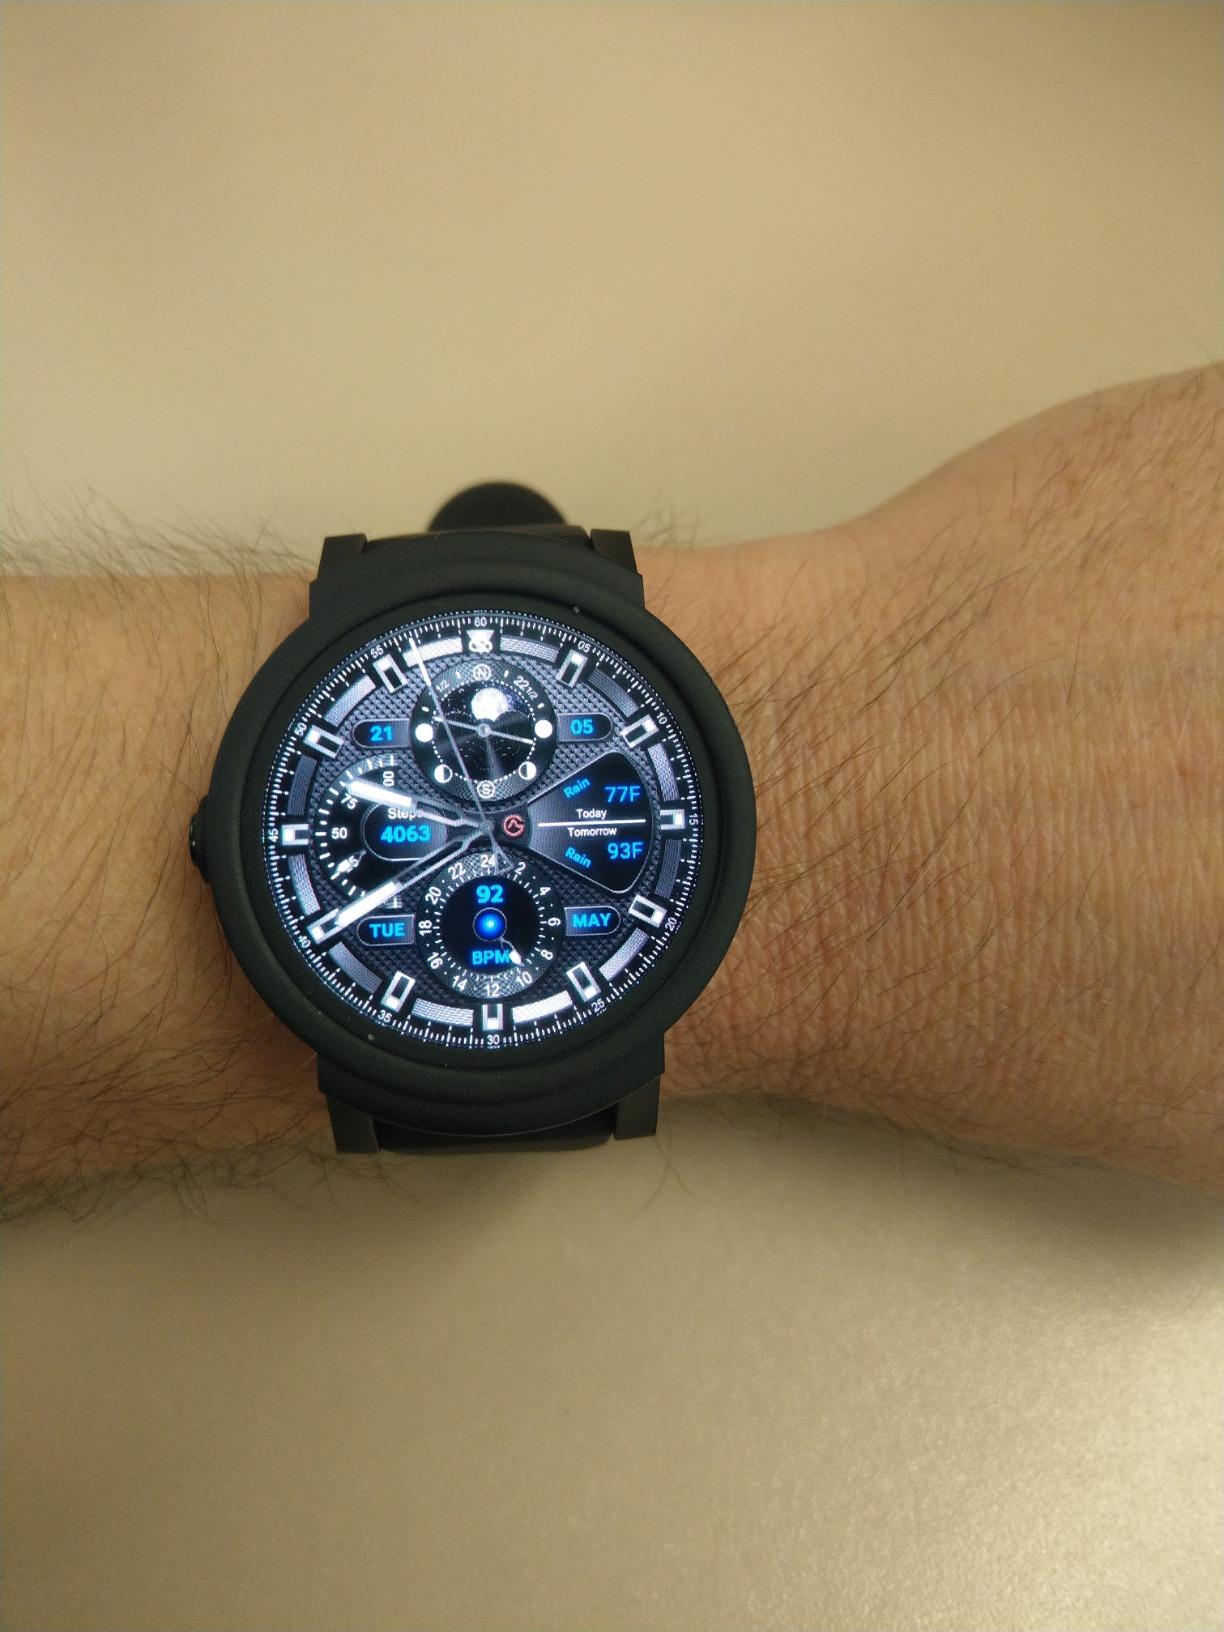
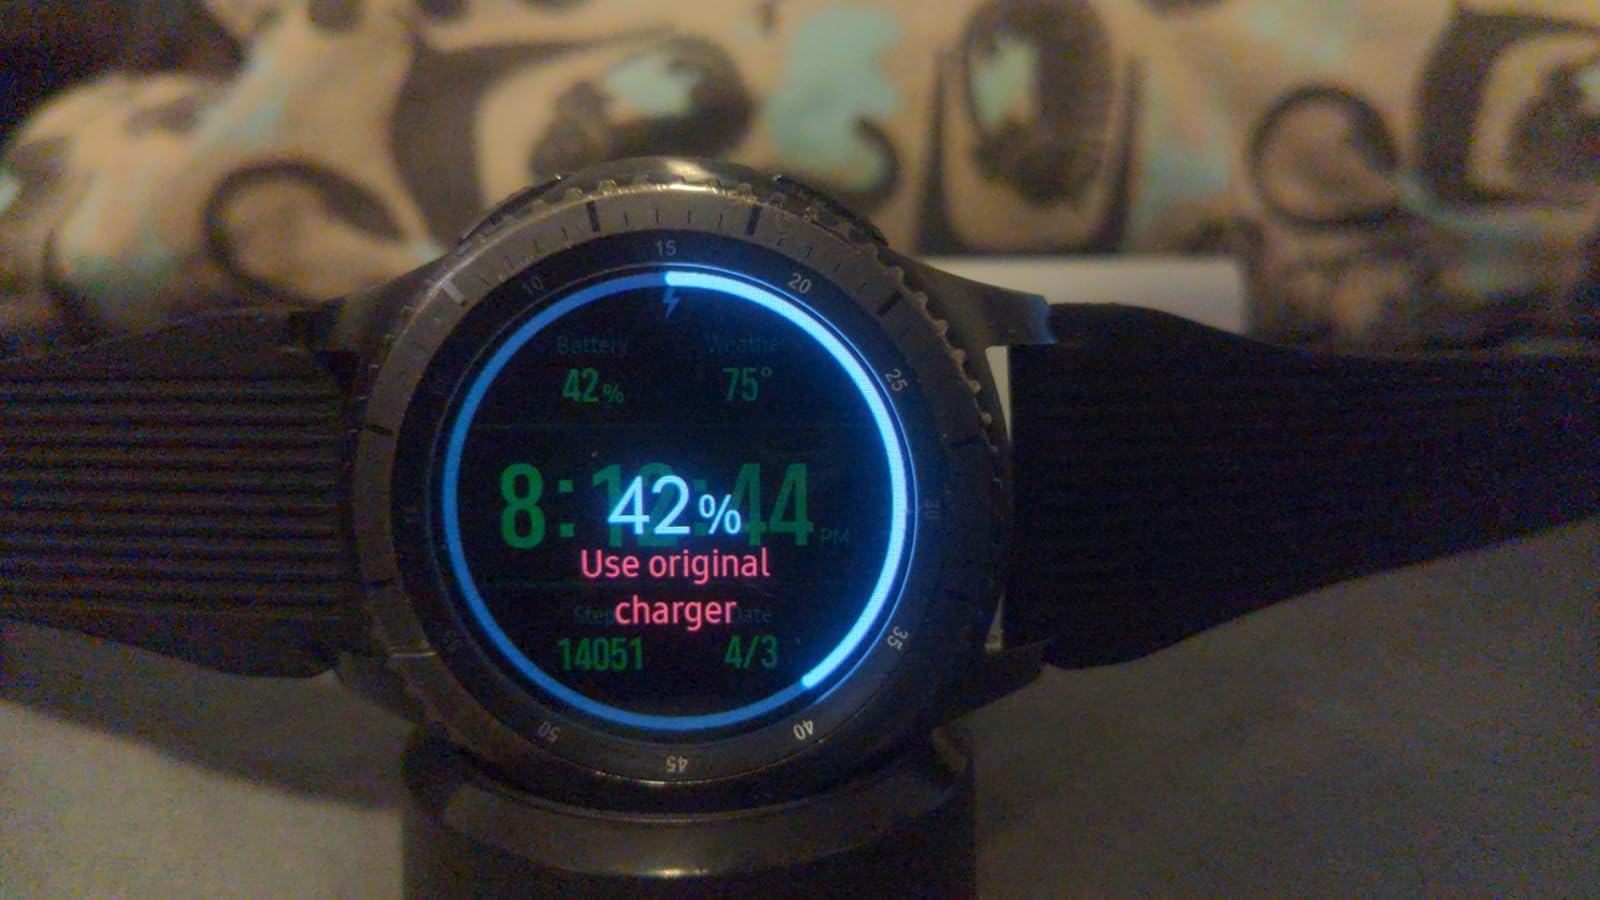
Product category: smartwatch
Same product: no